Death of Phillip Walters

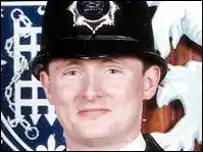

PC Phillip John Walters was a police officer in London's Metropolitan Police Service who was shot dead while investigating a domestic disturbance in Ilford, Essex, on 18 April 1995.